Baudilio Vega Berríos

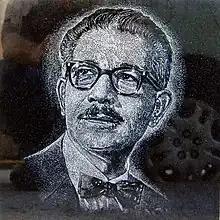
Hand etched portrait on black granite of the late former Mayor of Mayagüez, Baudilio Vega Berríos by artist Osvaldo Torres AKA Cruzacalles.

Baudilio Vega Berríos (February 16, 1902 – August 1987) was Mayor of the city of Mayagüez, Puerto Rico.